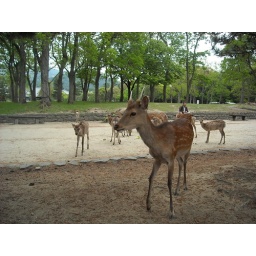
The largest wooden building in the world, housing a massive statue of Buddha.